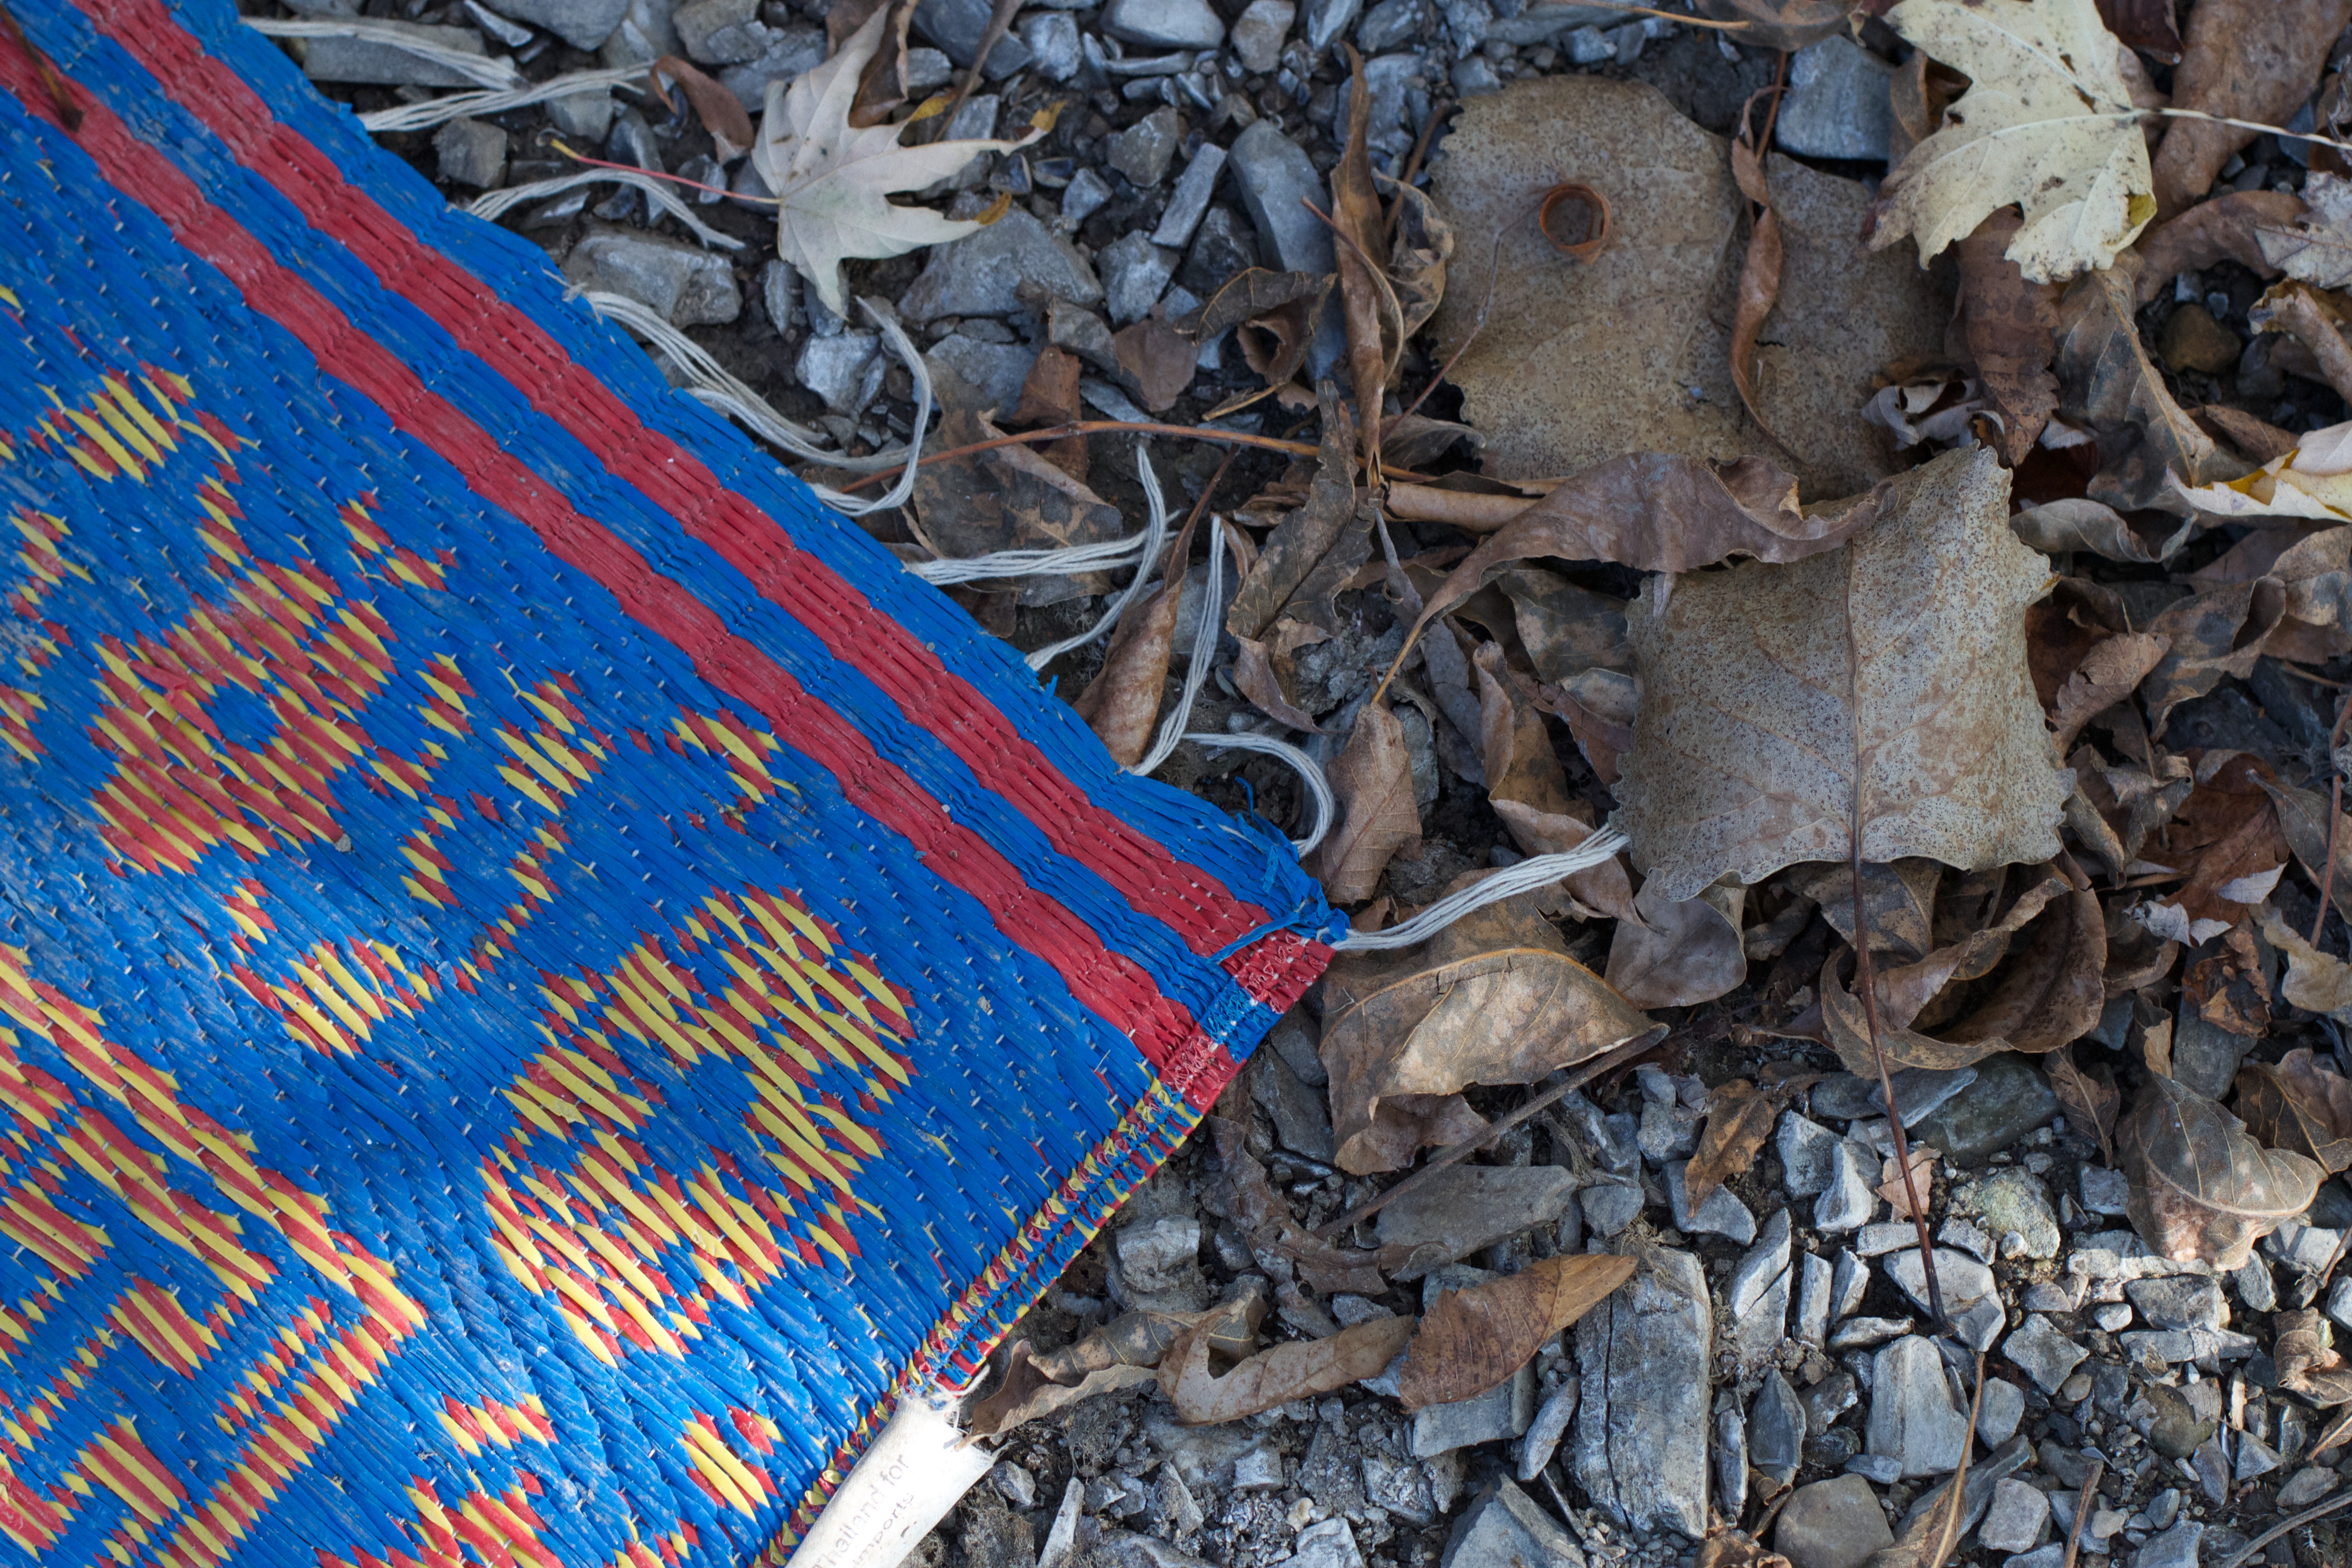
wood, leaf, autumn, season, material